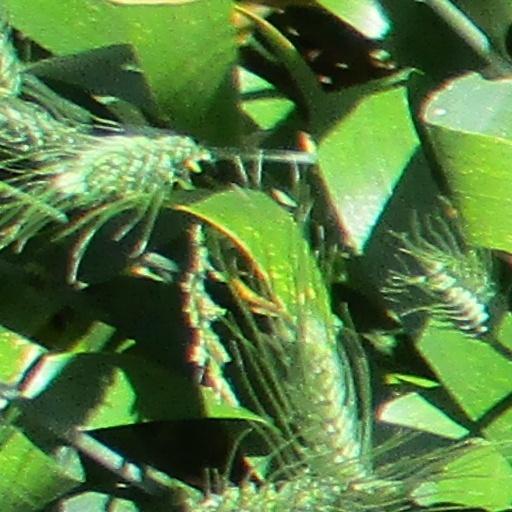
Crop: wheat